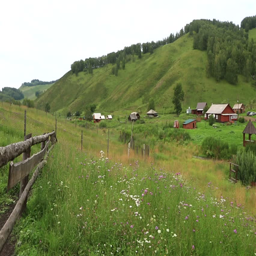
panorama of wooden buildings in the mountains .